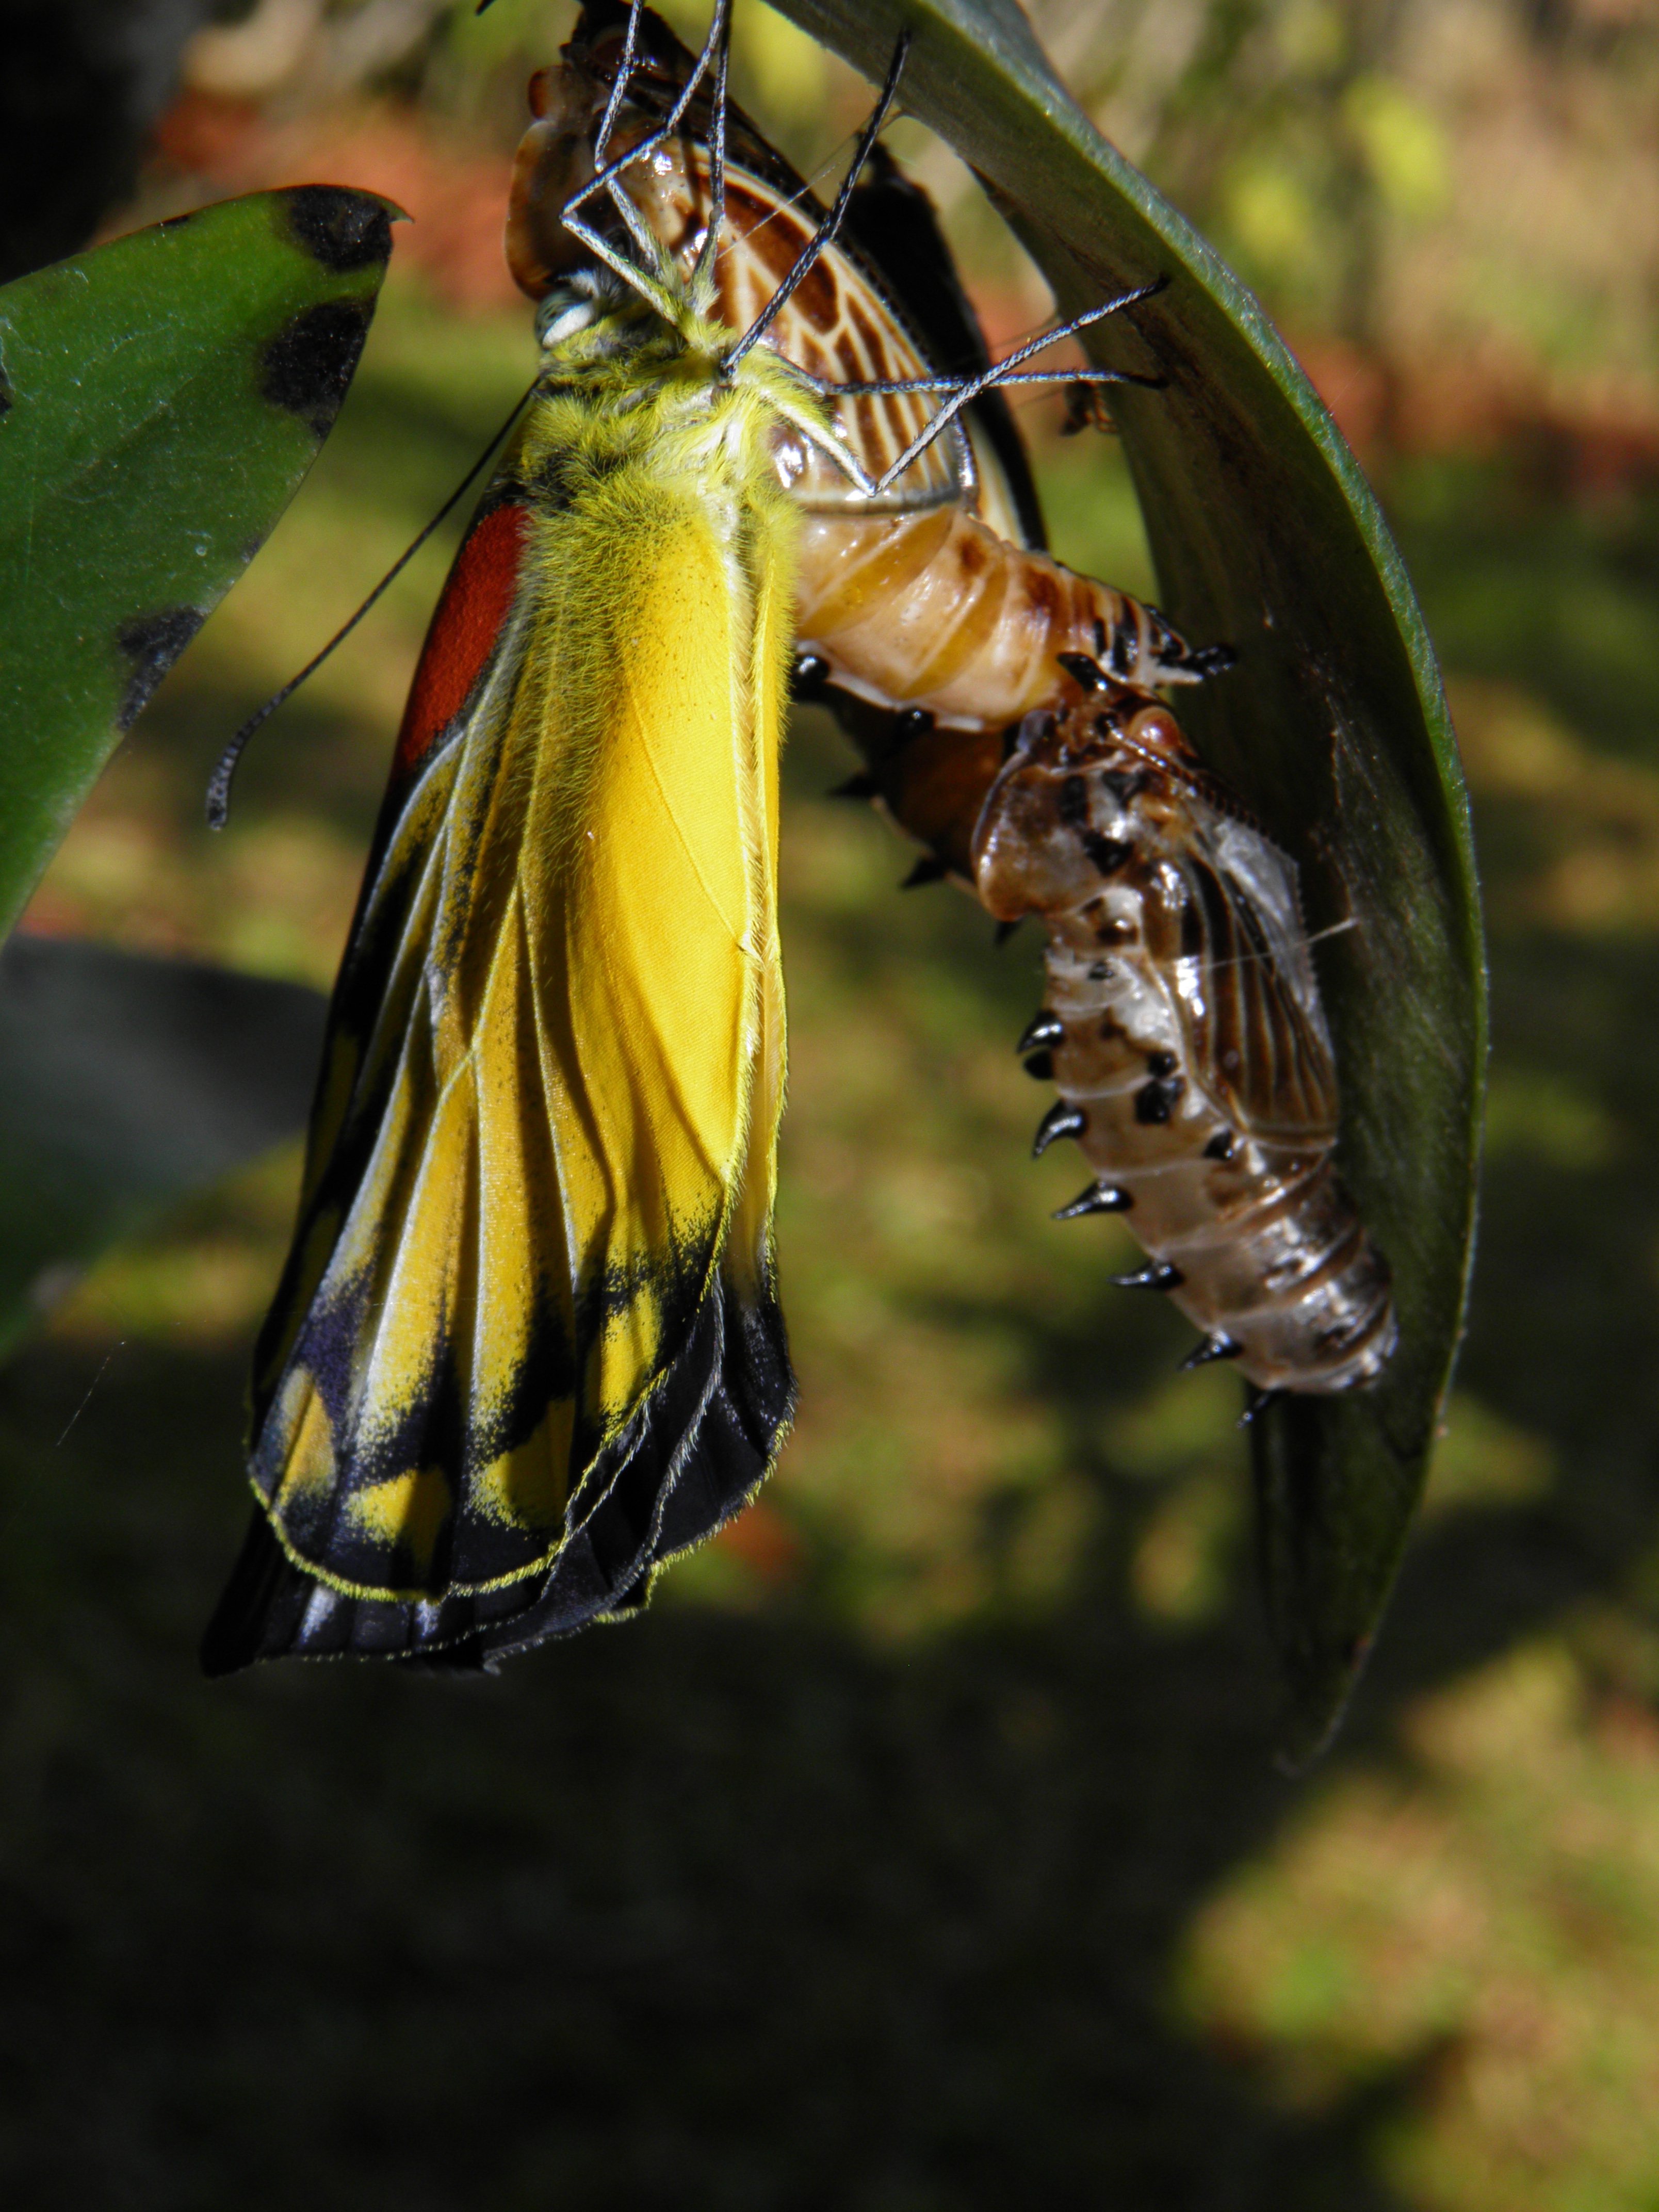
nature, wing, flower, fly, wildlife, insect, butterfly, garden, fauna, thailand, invertebrate, close up, monarch butterfly, nectar, chrysalis, macro photography, arthropod, pollinator, moths and butterflies, true bugs